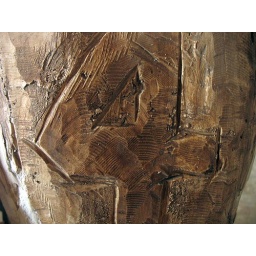
brown oxide in water slopped on to give a better idea of what textures are in there